Botswana national cricket team

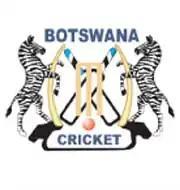
Botswana Cricket Association logo

The Botswana national cricket team is the men's team that represents Botswana in international cricket. They have been an associate member of the International Cricket Council since 2005, after previously being an affiliate member since 2001 and an associate member in 2017. They are in Division Five of the World Cricket League and are ranked at joint 29th in the world by the International Cricket Council (ICC). They are the 5th-highest ranked non-Test team in the African region. The team's coach is former Kenyan ODI player Joseph Angara, who was appointed in July 2015.